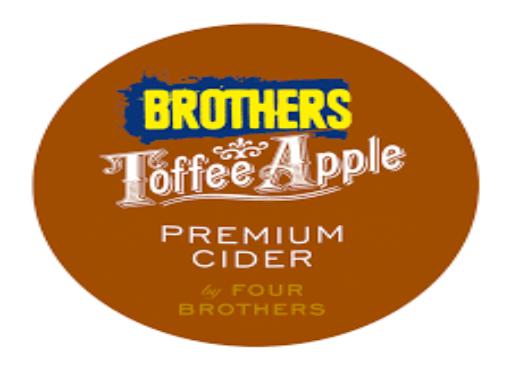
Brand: Brothers Cider
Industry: Food